Polabian Slavs

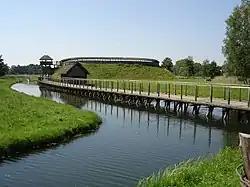
Reconstruction of Slavic gord in Groß Raden, Mecklenburg

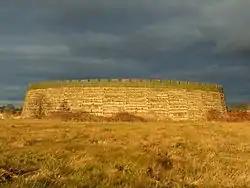
Reconstruction of Slavic gord in Lusatia - Raddusch, Vetschau

A Polabian prince was known as a "knez". His power was relatively greater in Slavic society than those of Danish or Swedish kings in their kingdoms, although it was not absolute. He was the general leader of his tribe and was foremost among its nobles, holding much of the forested hinterland and expecting reverence from his warriors. However, his authority largely extended only to the territory controlled by his governor, or "voivod". Each "voivod" governed small territories based around fortifications.